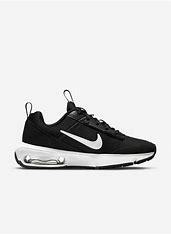
Brand: Nike
Model: Air Max Intrlk Lite